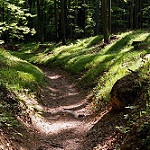
Label: forest